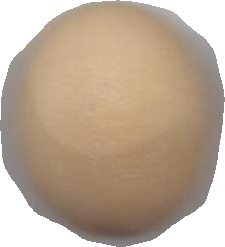
Variety: Grobogan